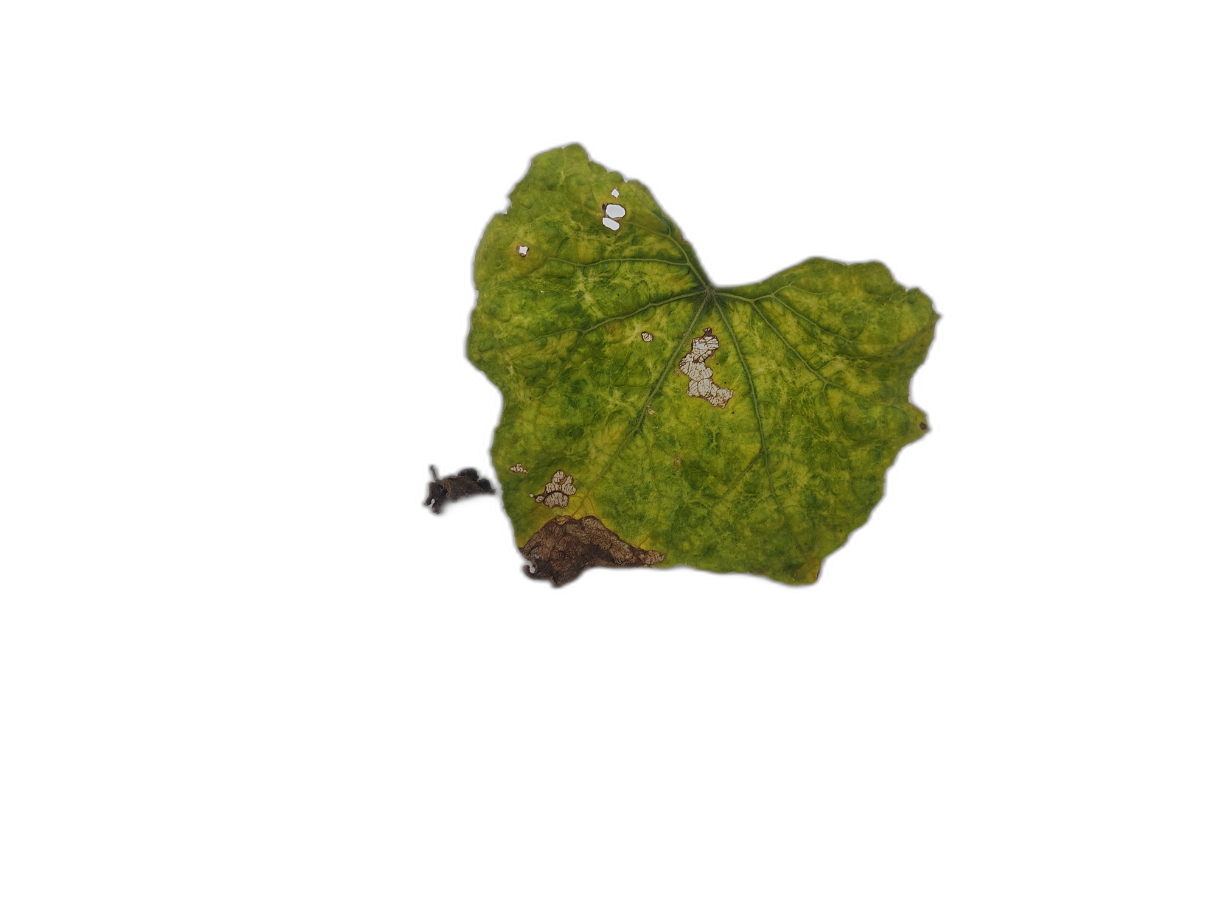
Crop: Zucchini
Label: Yellow_Mosaic_Virus